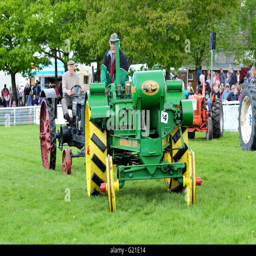
festival - he show featured a parade by classic cars and vintage tractors - shown here